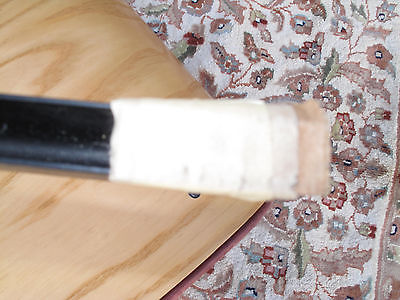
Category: chair